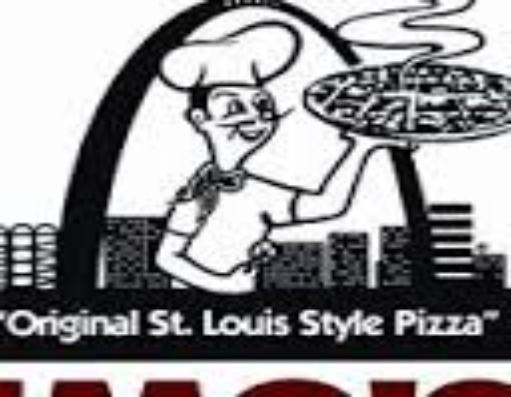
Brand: Imo's Pizza
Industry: Food